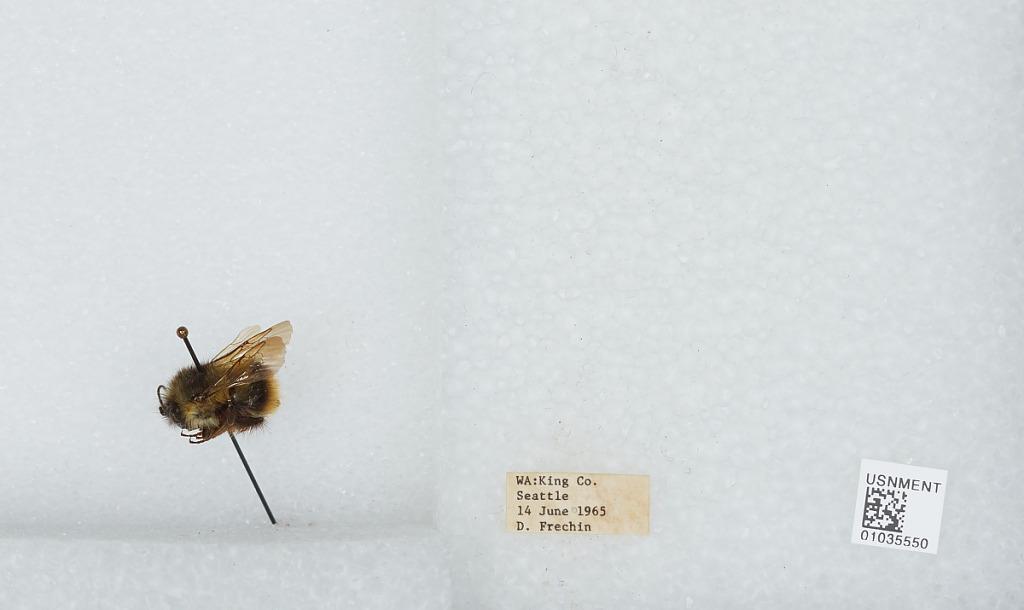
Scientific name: Bombus (Pyrobombus) mixtus Cresson
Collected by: D. Frechin
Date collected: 1965-6-14
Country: United States
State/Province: Washington
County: King
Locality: Seattle
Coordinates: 47.6097, -122.333